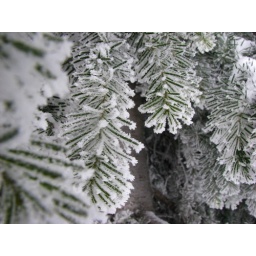
pine tree in its winter's coat